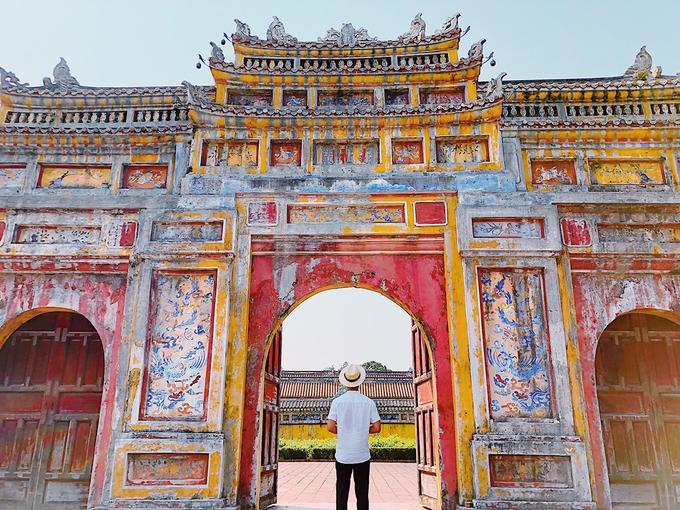
có một chàng trai mặc áo trắng đang đứng trước cổng của công trình có kiến trúc cổ